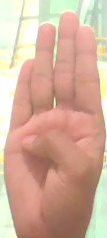
ASL sign: B